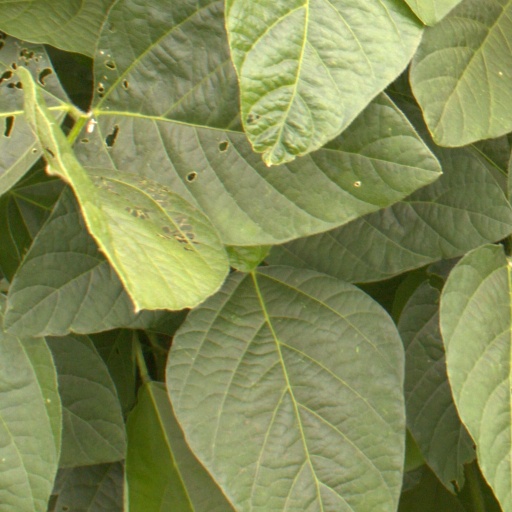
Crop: soybean